Kaattu

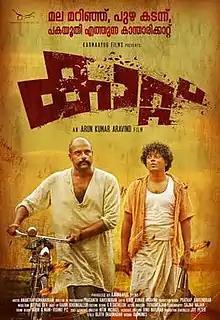
Theatrical release poster

Kaattu is a 2017 Indian Malayalam-language period film directed and produced by Arun Kumar Aravind. It was written by Ananthapadmanabhan based on the short story by his father Padmarajan. The film is set in late 1970s, it stars Asif Ali, Murali Gopy, Varalaxmi Sarathkumar and Manasa Radhakrishnan. "Kaattu" was released in India on 19 October 2017 on the occasion of Diwali.